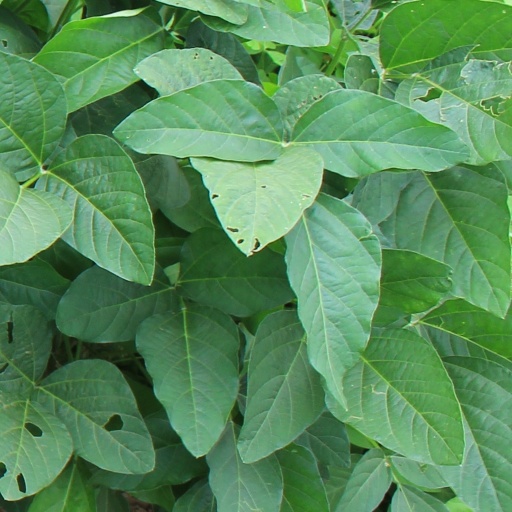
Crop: soybean